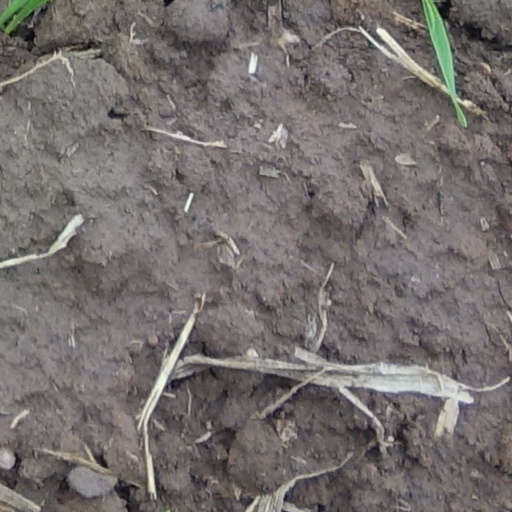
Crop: wheat